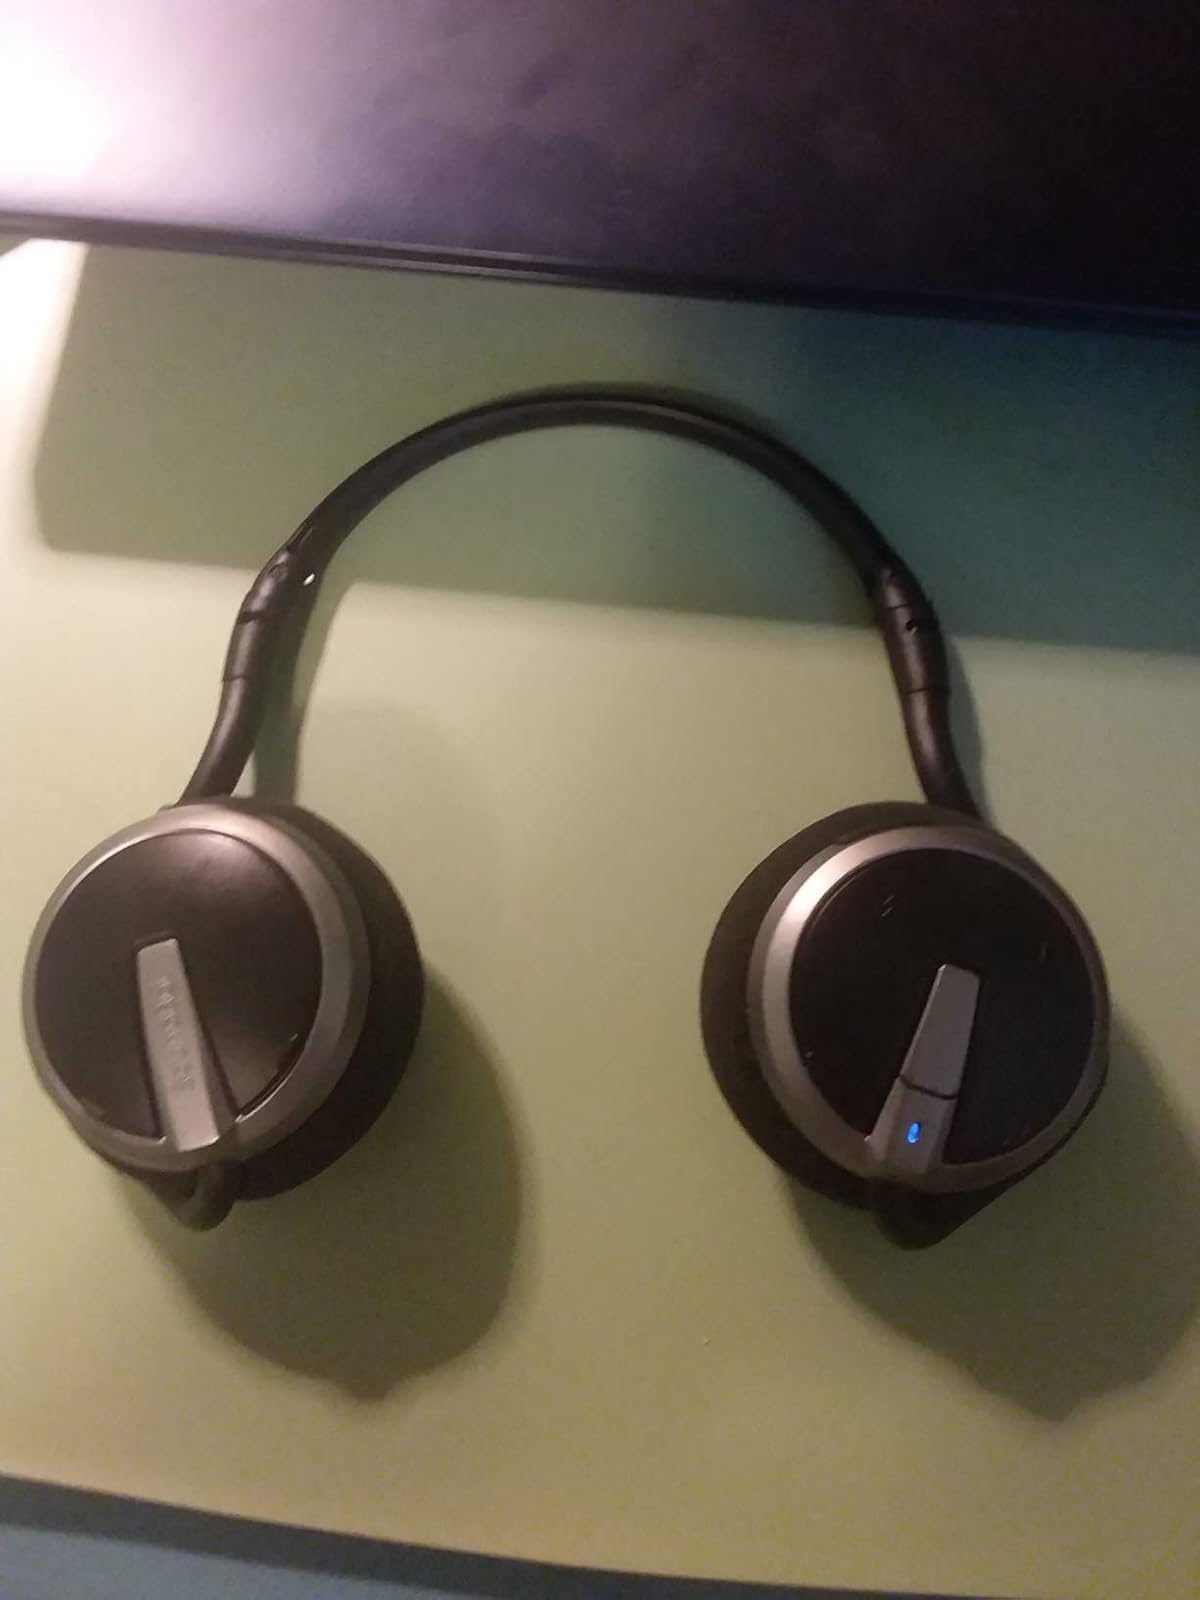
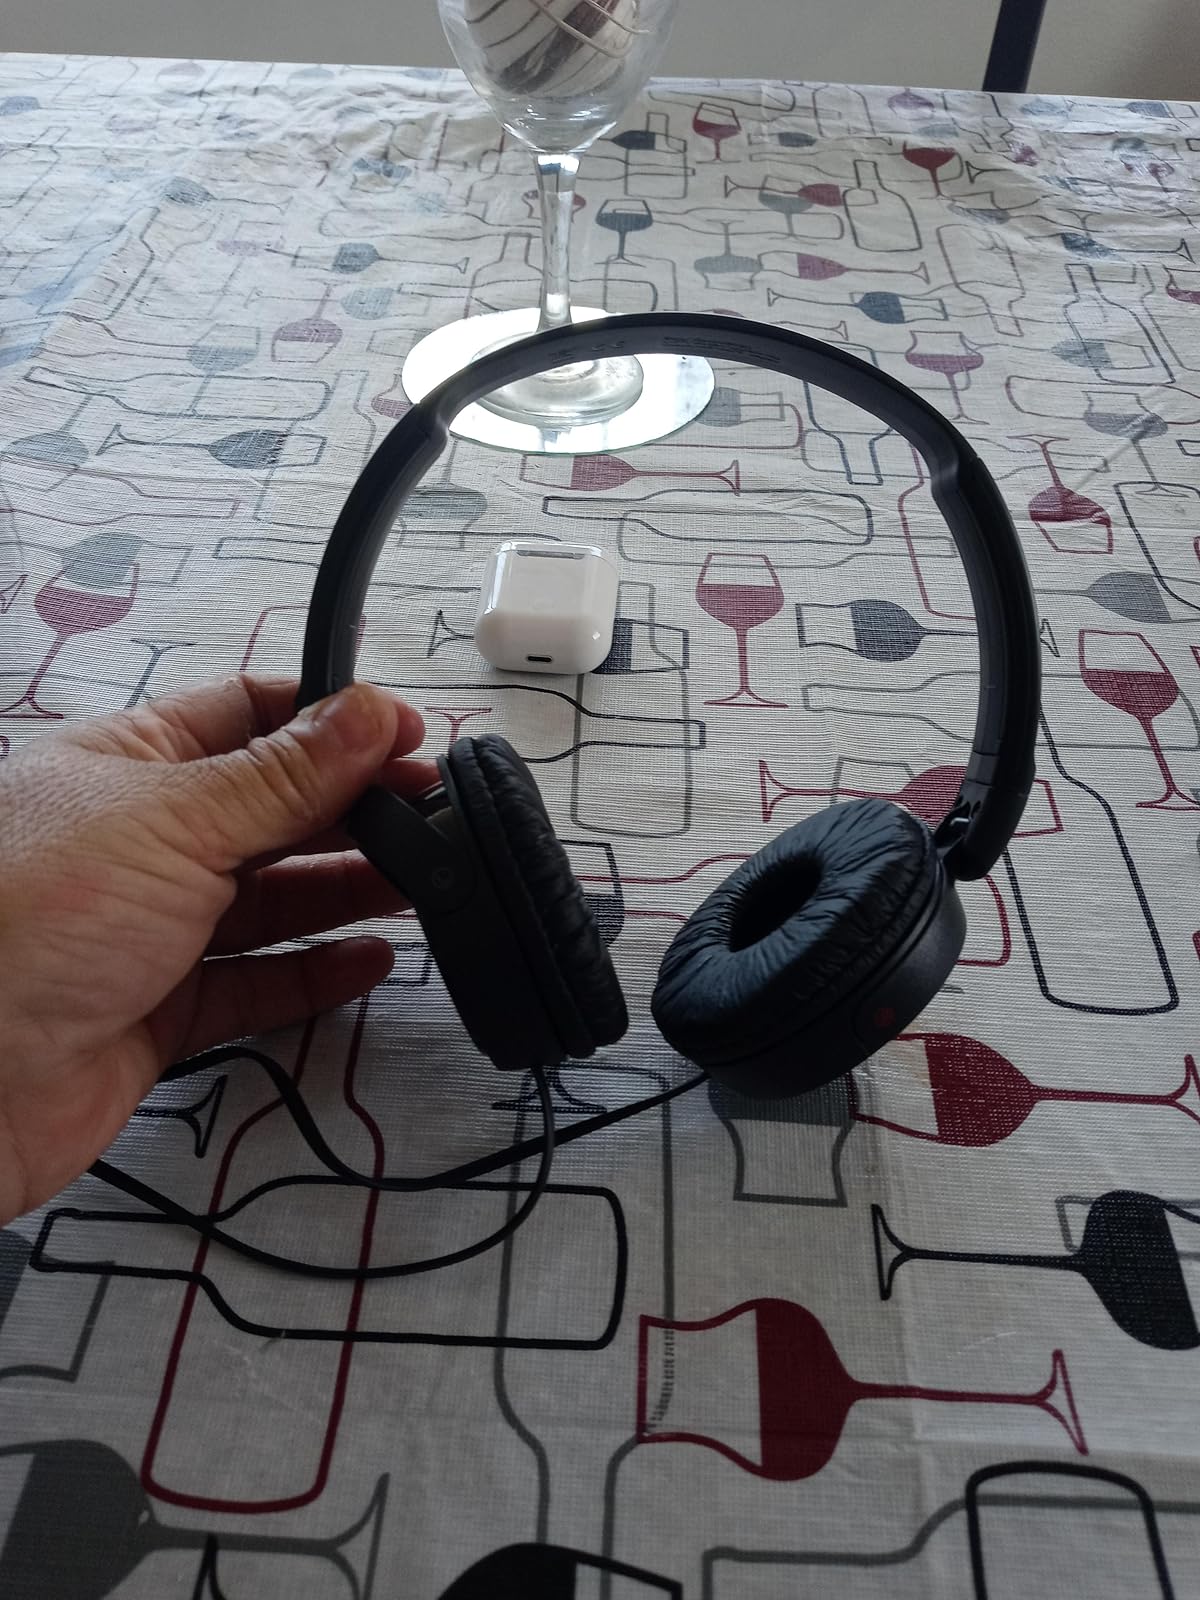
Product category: headphones
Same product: no